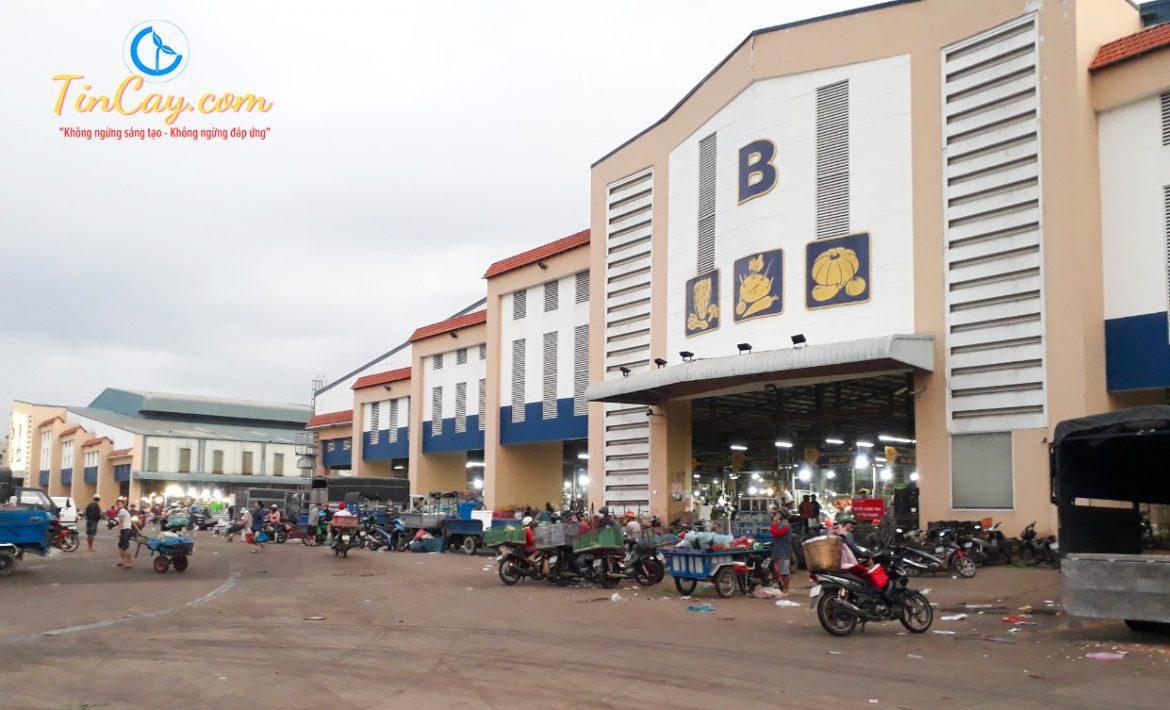
ở phía trước khu chợ có nhiều chiếc xe máy chở hàng